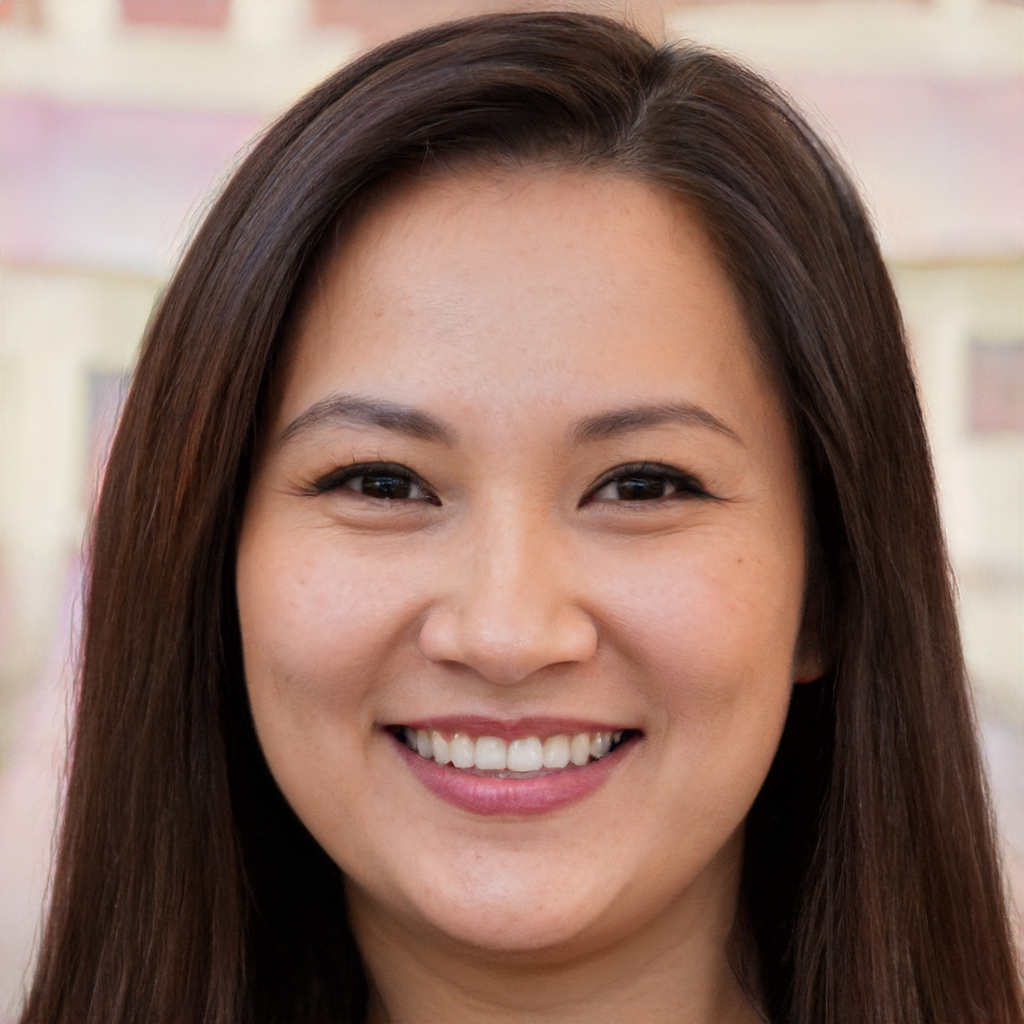
Gender: Female